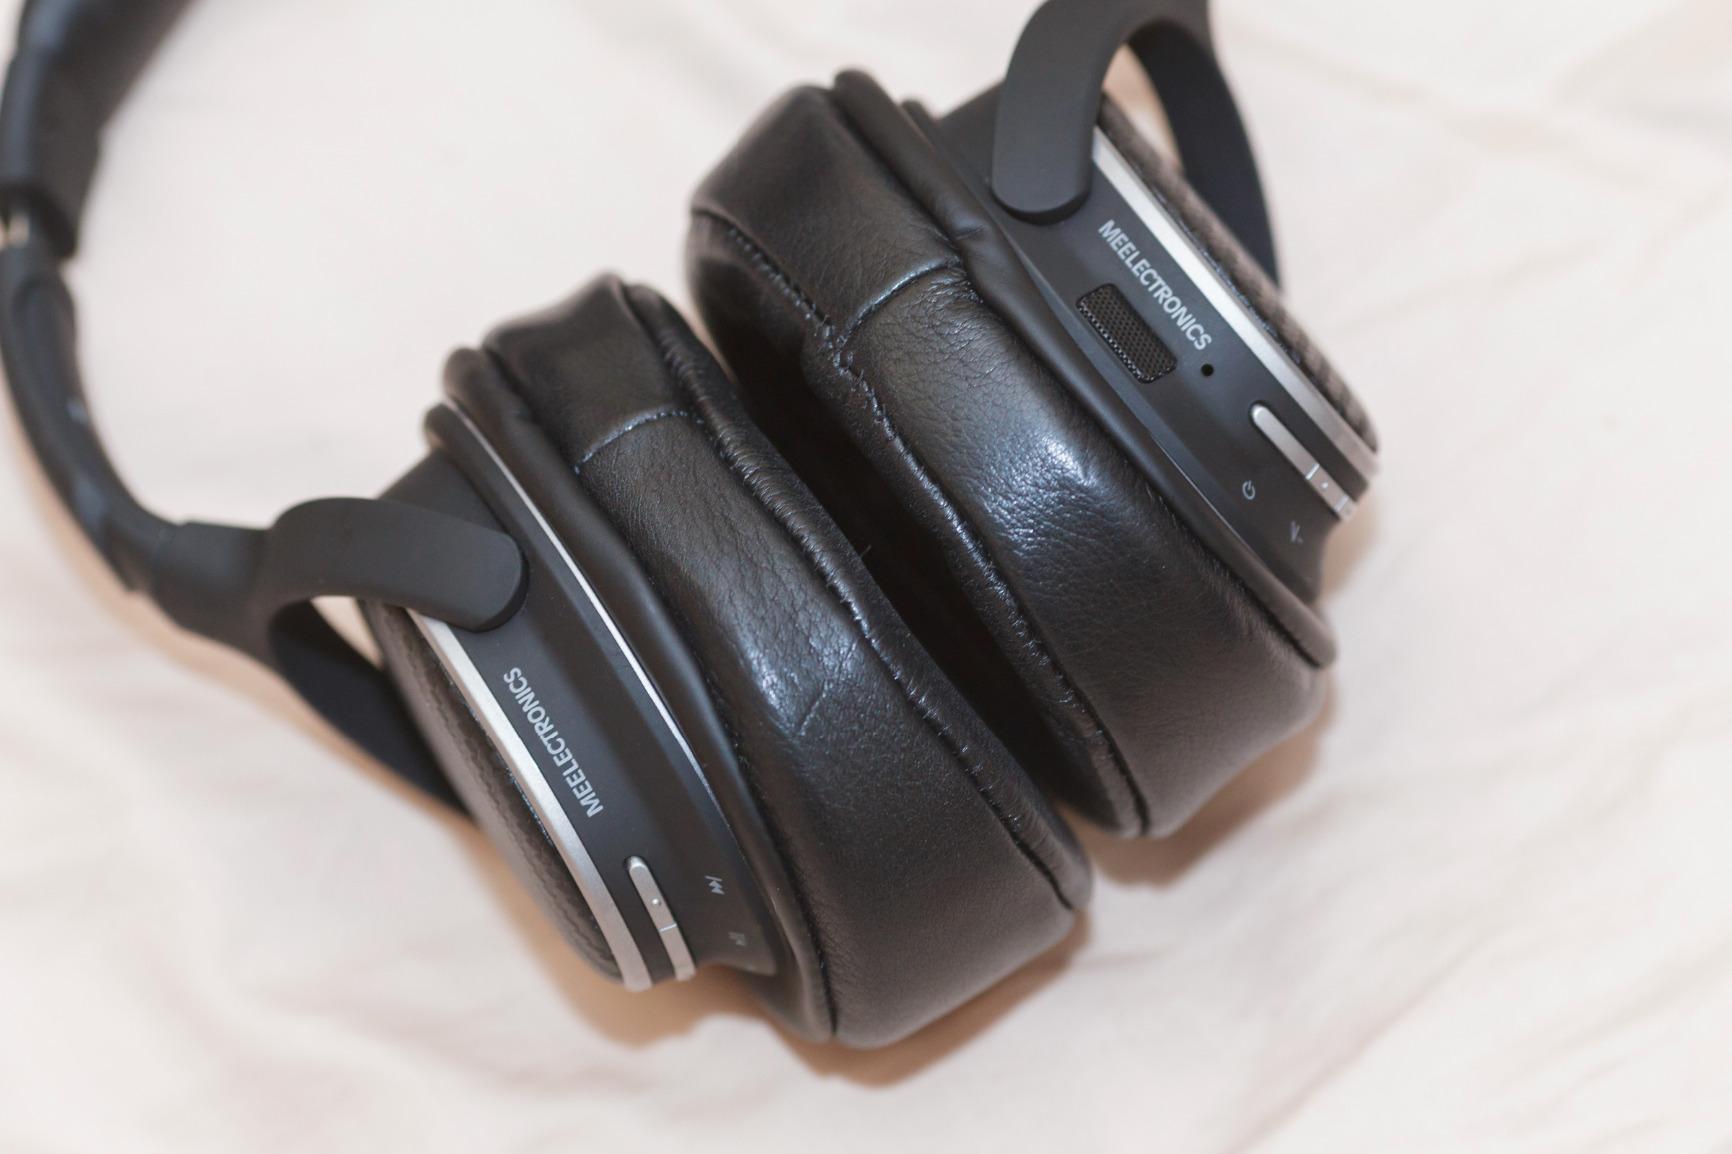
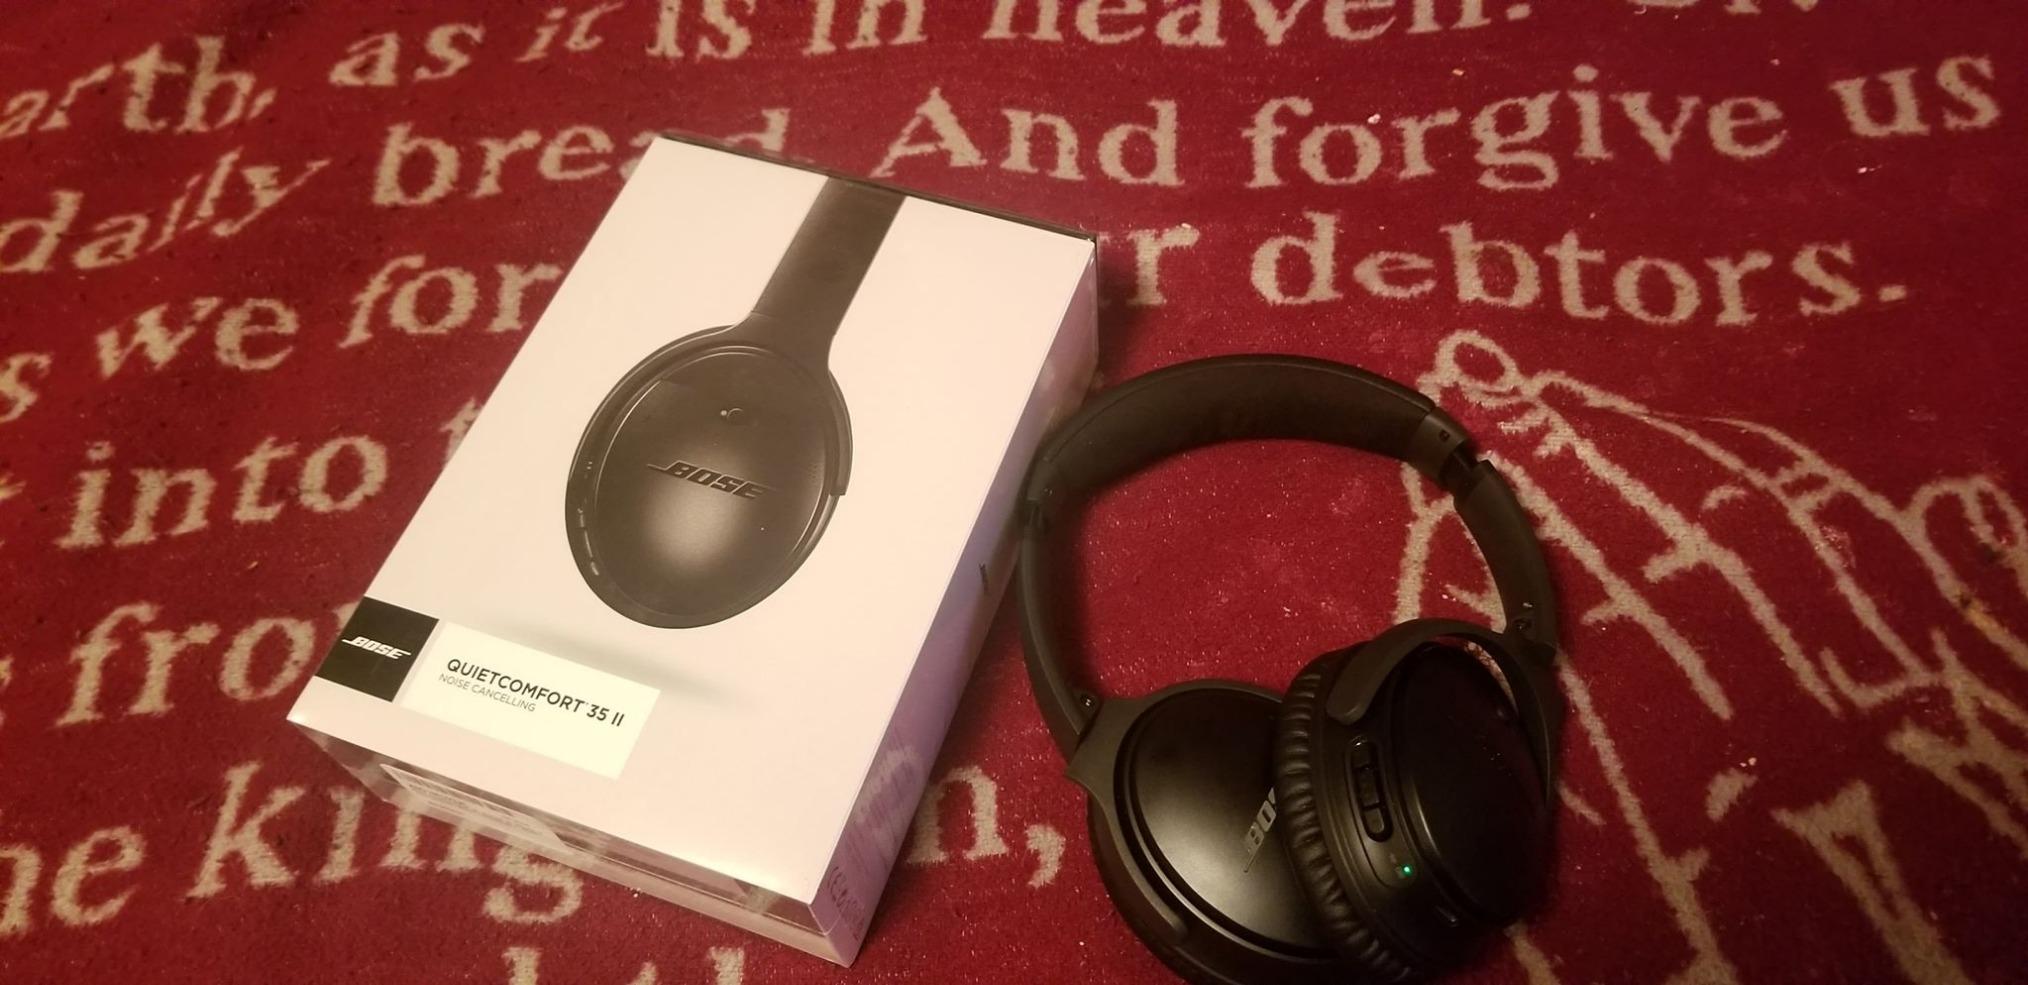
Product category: headphones
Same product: no